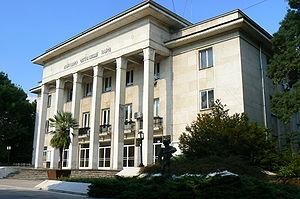
Haskovo avec 77 572 habitants est une ville de Bulgarie, située dans les monts Rhodopes, et la capitale administrative de l'oblast de Haskovo.
Le Tchitalichté est une institution publique propre à la Bulgarie qui remplit des fonctions éducatives, culturelles et artistiques. Le terme signifie, littéralement, « lieu de lecture ».